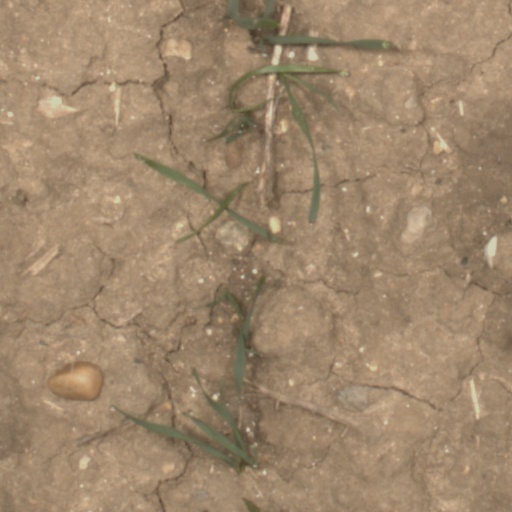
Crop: wheat